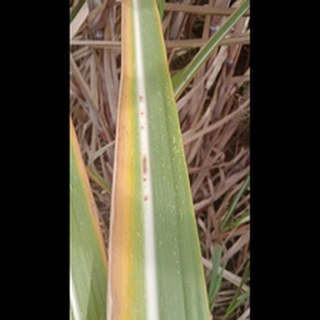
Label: sugarcane_yellow_leaf_disease